Park Slope

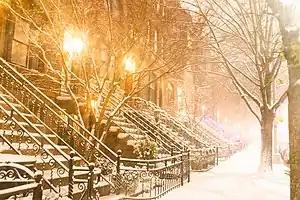
Park Slope Historic District during a blizzard

The first plans to develop modern-day Park Slope arose in 1847 when Colonel Daniel Richards requested permission from the Brooklyn Common Council to develop the Eighth Ward's streets. Richards also proposed the renovation of the nearby Gowanus Creek into a canal, including draining the marshes in its watershed. Between 1849 and 1860, under a decree by the New York Legislature, the Gowanus Creek was deepened. Simultaneously, a local lawyer and railroad developer named Edwin Clarke Litchfield (1815–1885) purchased large tracts of what was then farmland, erecting his Litchfield Villa on the east side of the neighborhood in 1857. Through the American Civil War era, Litchfield sold off much of his land to residential developers.